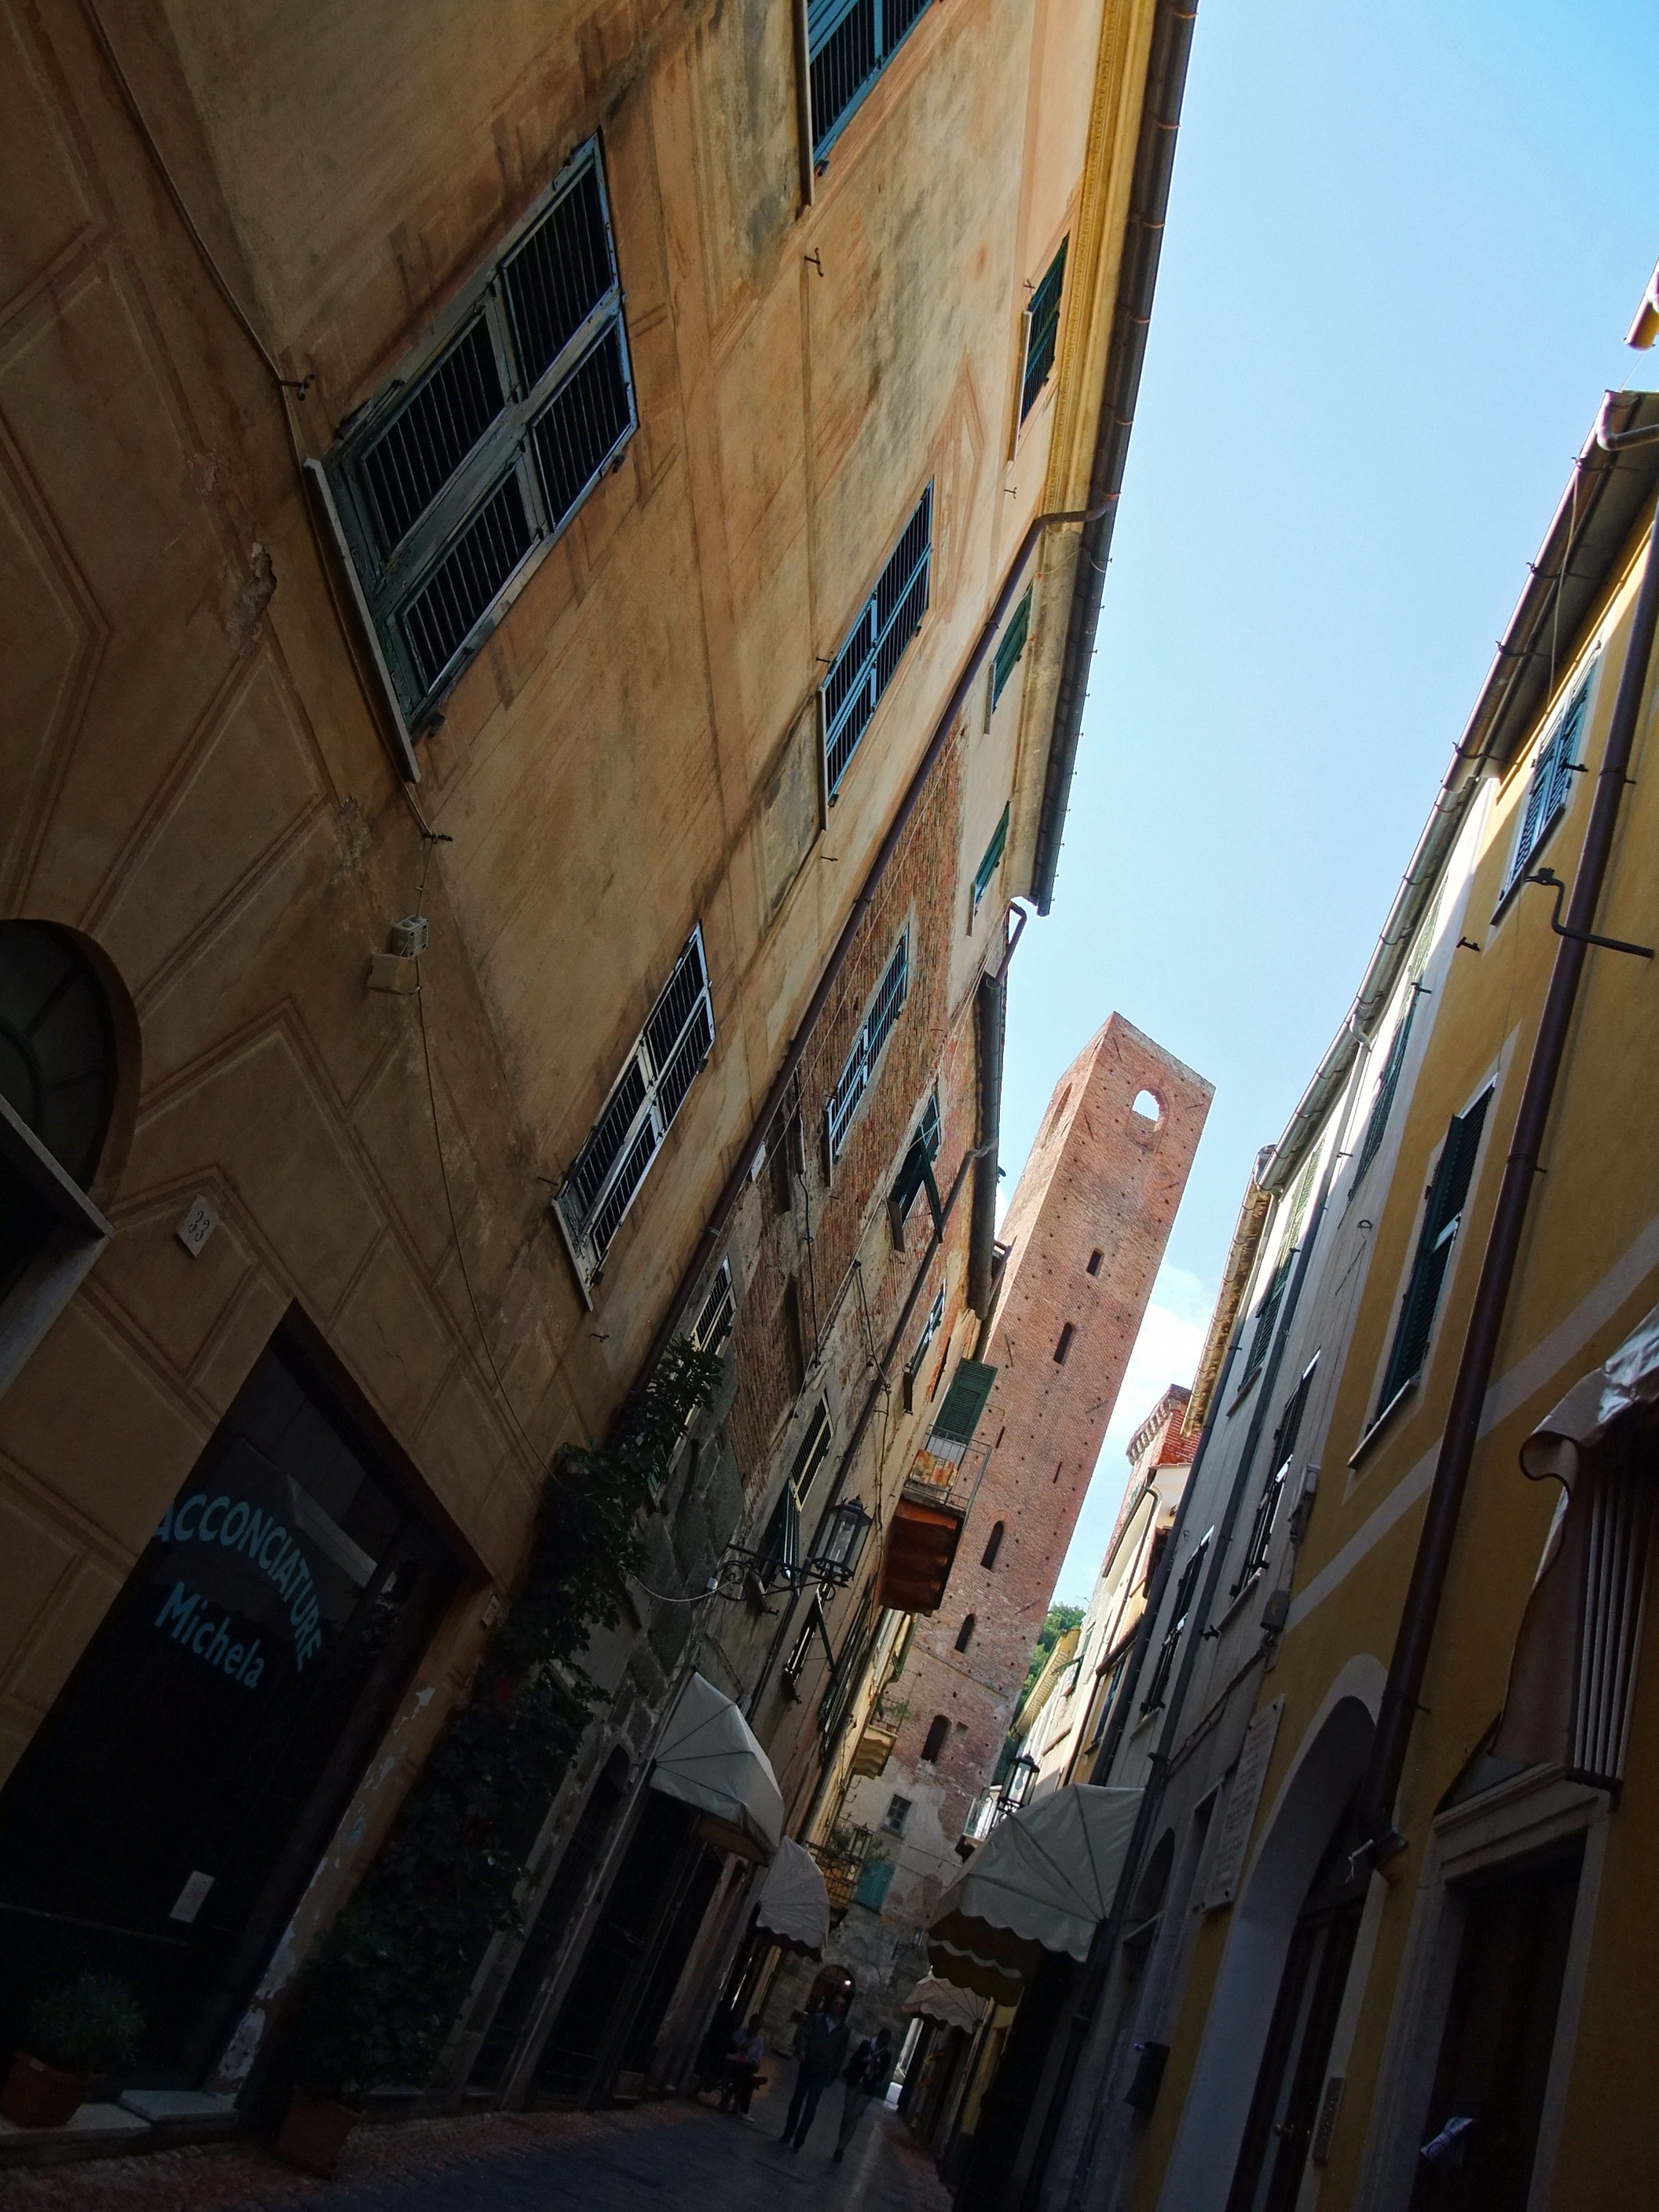
architecture, road, street, house, alley, city, downtown, tower, italy, facade, infrastructure, shape, neighbourhood, urban area, noli